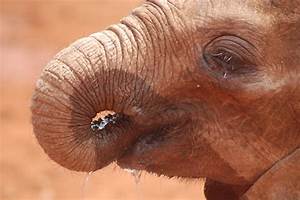
Label: elephant